Porthilly

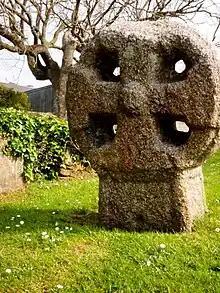
The Porthilly medieval cross in 2014.

Porthilly is a small coastal settlement on the east side of the River Camel estuary in Cornwall, England, United Kingdom. It is situated immediately south of the larger village of Rock approximately four miles (6.5 km) northwest of Wadebridge.